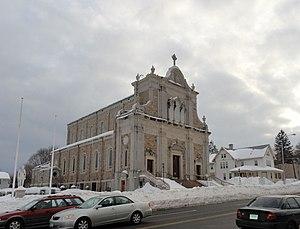
Le Connecticut /kɔ.nɛk.ti.kœt/ est un État du Nord-est des États-Unis, situé dans la région de la Nouvelle-Angleterre. Sa capitale est Hartford et sa plus grande ville Bridgeport. Avec environ 3 500 000 habitants et une superficie de 14 371 km², l'État est l'un des plus petits du pays mais l'un des plus densément peuplés. Il est entouré par Rhode Island à l'est, le Massachusetts au nord, l'État de New York à l'ouest et le détroit de Long Island au sud. Divisé en huit comtés, le Connecticut tire son nom d'un fleuve qui le traverse de part en part. Le sud et l'ouest de l'État, notamment les villes de Stamford, Bridgeport et New Haven, font partie de l'aire métropolitaine de New York.